Dana Rohrabacher

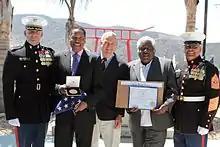
Rohrabacher with Larry Elder and Kirk Elder accept Congressional Gold Medal on behalf of Staff Sgt. Randolph Elder

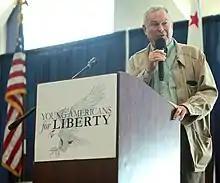
Rohrabacher speaking at the 2016 Young Americans for Liberty California State Convention

In an interview with Fox Business Channel on August 24, 2018, Rohrabacher attacked Attorney General Jeff Sessions because Sessions had refused to fire Robert Mueller and shut down the Russia collusion investigation. He said: "'The fact that Jeff Sessions has not quit is a disloyalty to this president and to the country, the fact is, if he disagrees with what the president wants him to do, he should resign'".